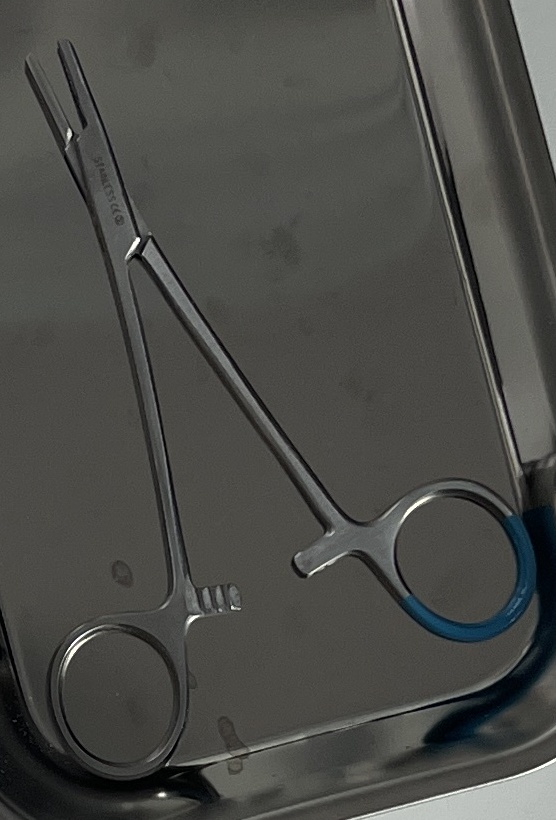
Hinged instrument state: open